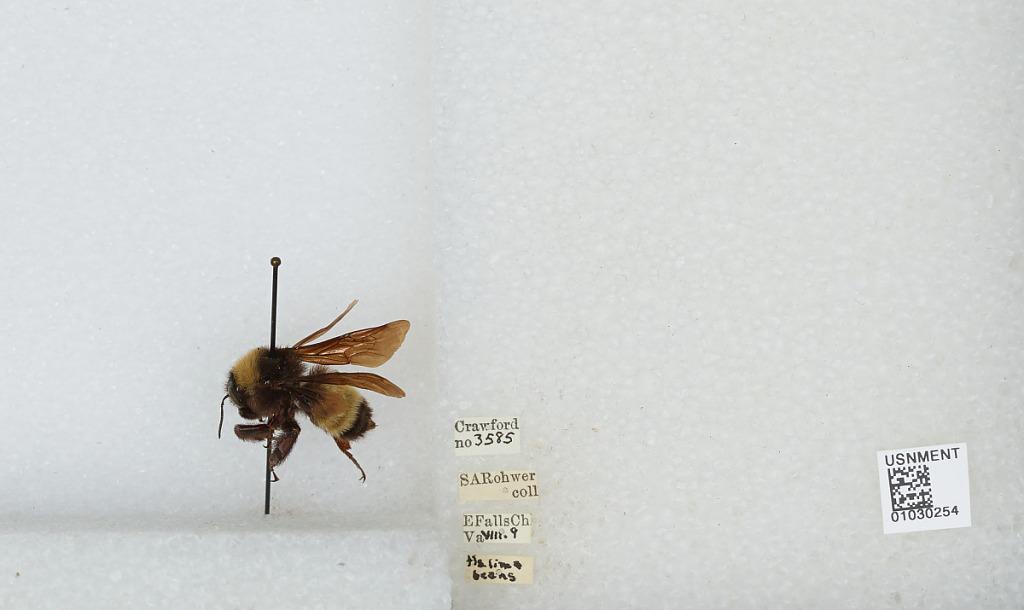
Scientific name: Bombus (Fervidobombus) pensylvanicus pensylvanicus (De Geer)
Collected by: S. Rohwer
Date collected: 2009-8-
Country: United States
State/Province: Virginia
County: Arlington
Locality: East Falls Church
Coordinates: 38.8858, -77.1569